Crazy Horse (cabaret)

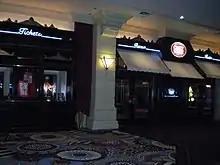
The former Crazy Horse Paris at MGM Grand in Las Vegas

Other entertainments with varying degrees of resemblance and similar names, but unaffiliated with the original, include: